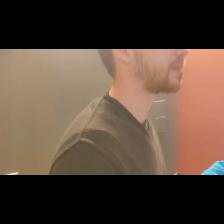
Label: Human